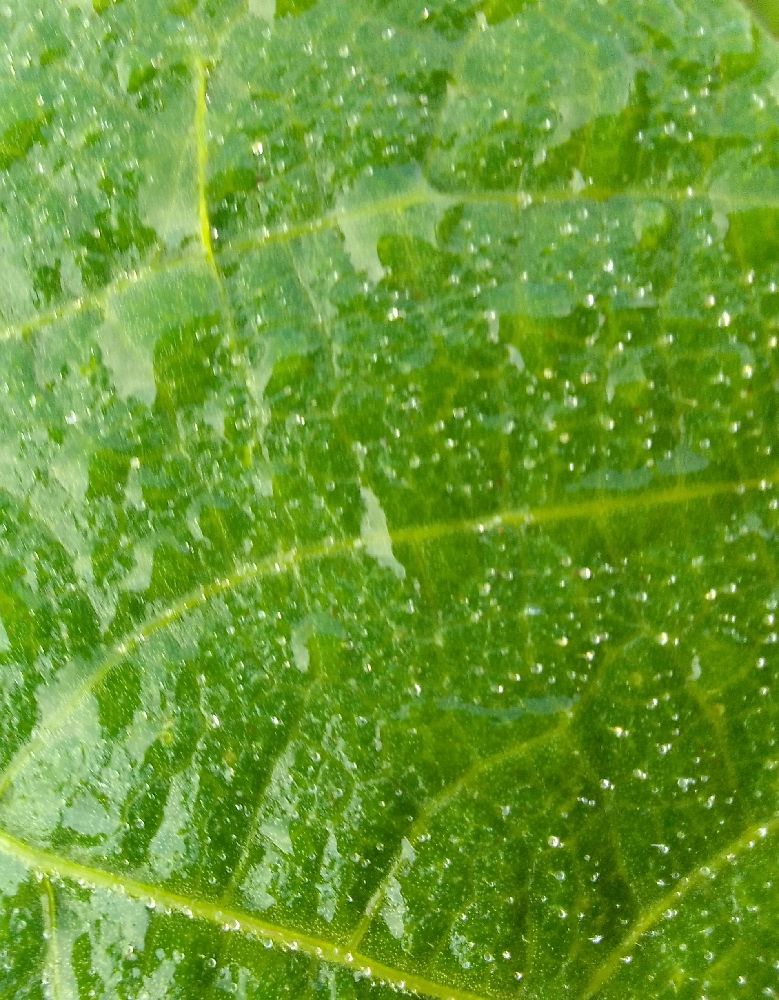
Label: healthy